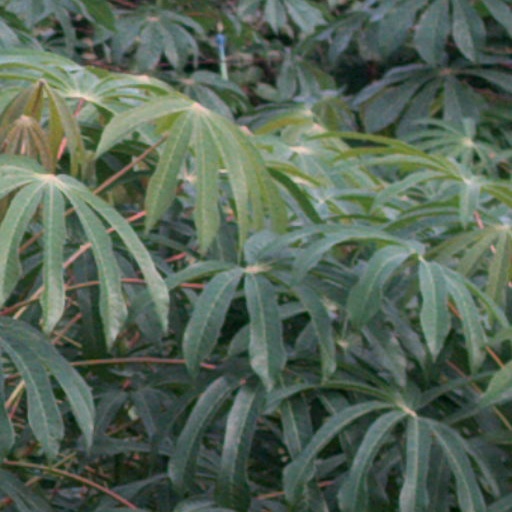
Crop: cassava